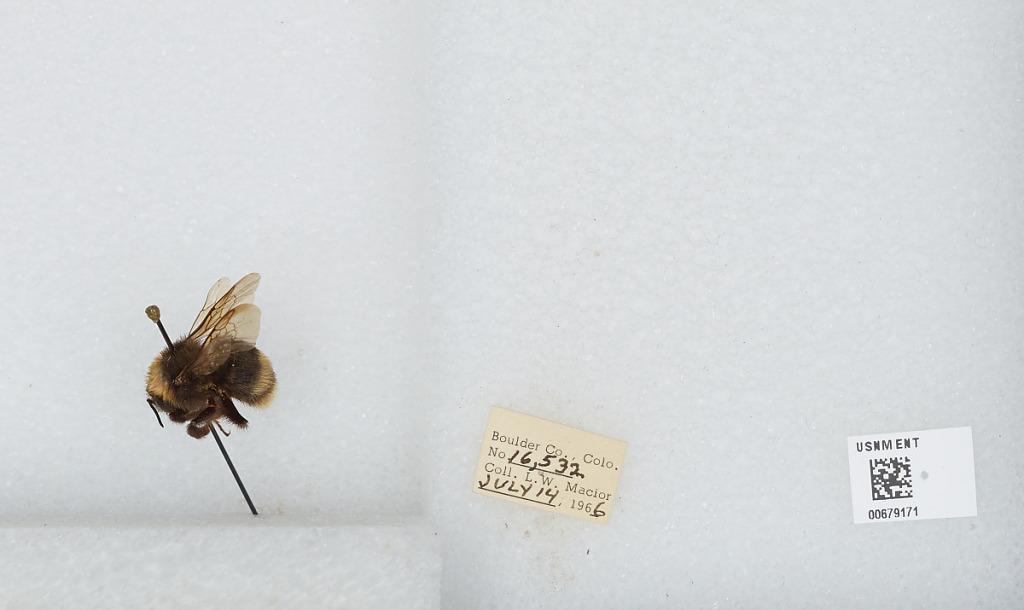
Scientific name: Bombus (Bombus) occidentalis Greene
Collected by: L. Macior
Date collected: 1966-7-14
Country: United States
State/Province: Colorado
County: Boulder
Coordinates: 40.0017, -105.308